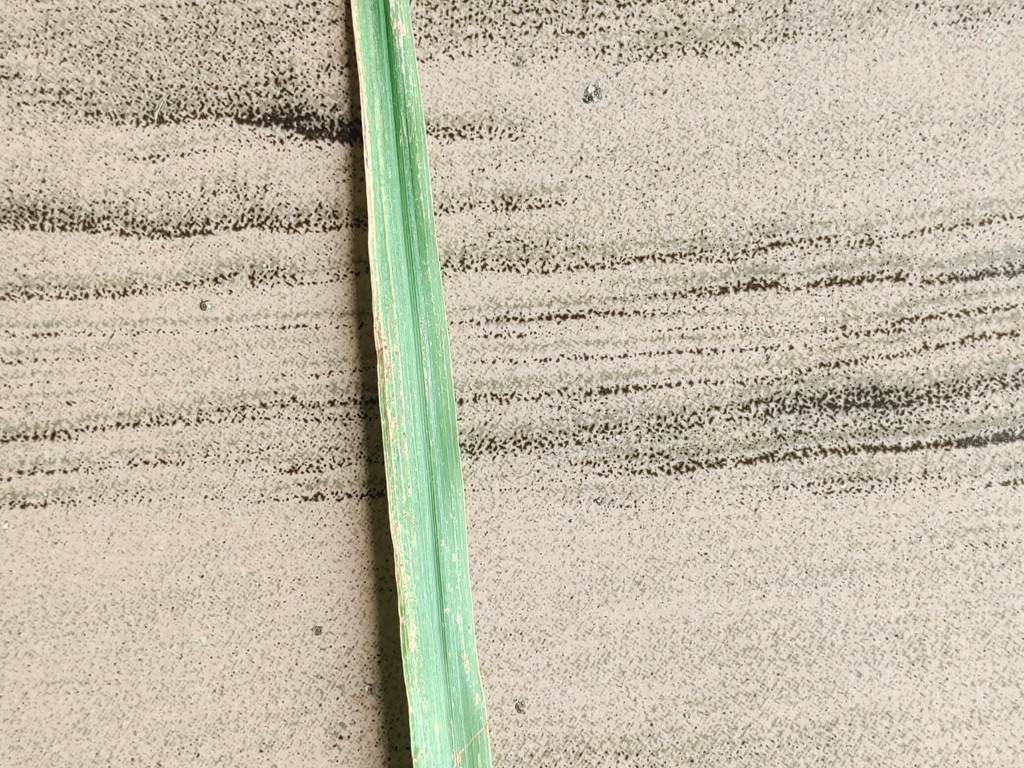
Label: Unhealthy